Crashing Through Danger

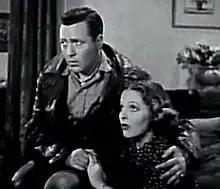
Ray Walker and Sally Blane in "Crashing Through Danger" (1938)

Crashing Through Danger is a 1938 American romantic comedy drama film directed by Sam Newfield and starring Ray Walker, Sally Blane and Guinn "Big Boy" Williams.